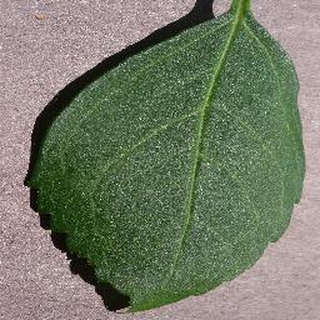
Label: healthy_cherry